Architecture of the Song dynasty

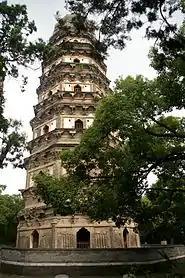
The Yunyan Pagoda, in height, built in 961 AD.

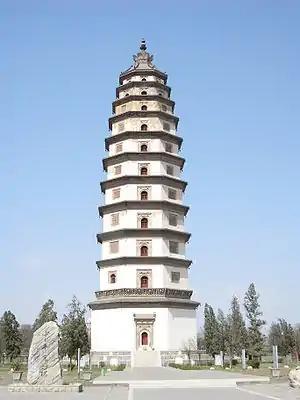
The Liaodi Pagoda of Hebei, 84 m (276 ft) in height, built in 1055 during the Northern Song

Following the reign of the Han dynasty, (202 BC–220 AD), the idea of the Buddhist stupa entered Chinese culture as a means to house and protect scriptural sutras. During the Southern and Northern Dynasties period, the distinctive Chinese pagoda was developed, its predecessors being the tall watch towers and towering residential apartments of the Han dynasty (as inferred from models in Han-era tombs). During the Sui (581–618) and Tang (618–907) periods, Chinese pagodas were developed from purely wooden structures to use articulated stone and brick, which could more easily survive fires caused by lightning or arson and were less susceptible to decay. The earliest brick pagoda that remains extant is the Songyue Pagoda, built in 523, and a typical example of a Tang-era stone pagoda is the Giant Wild Goose Pagoda, constructed in 652. Although Buddhist influences on China waned after the late Tang period, numerous Buddhist pagoda towers were built during the Song dynasty. Tall Chinese pagodas were often built in the countryside rather than within a city's walls, largely to avoid competition with the cosmic-imperial authority embodied in the cities' drum- and gate-towers. The Giant Wild Goose Pagoda, built in a city ward of what was southeastern Chang'an, is among the exceptions.